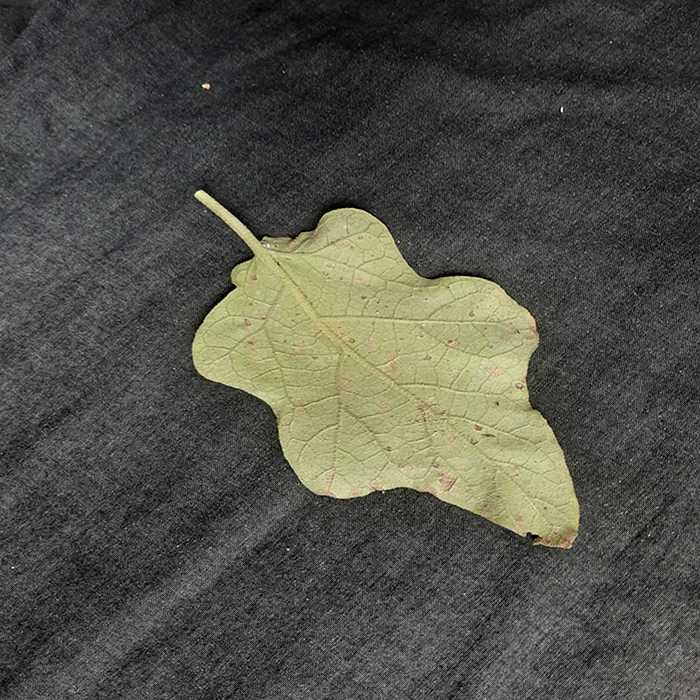
Plant: Eggplant
Label: Eggplant Cercopora leaf spot